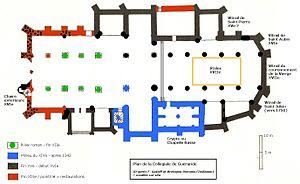
Guérande est une commune de l'ouest de la France, située dans le département de la Loire-Atlantique en Bretagne historique et appartenant à la région des Pays de la Loire. Sa partie urbaine occupe le sommet d'un coteau qui domine un territoire presque entièrement entouré d'eau, salée ou douce, dénommé presqu'île guérandaise. L'histoire de la commune elle-même est fortement marquée par la présence de marais salants qui ont fait sa richesse.
La collégiale Saint-Aubin est une église catholique située à Guérande dans le département français de la Loire-Atlantique, en France.